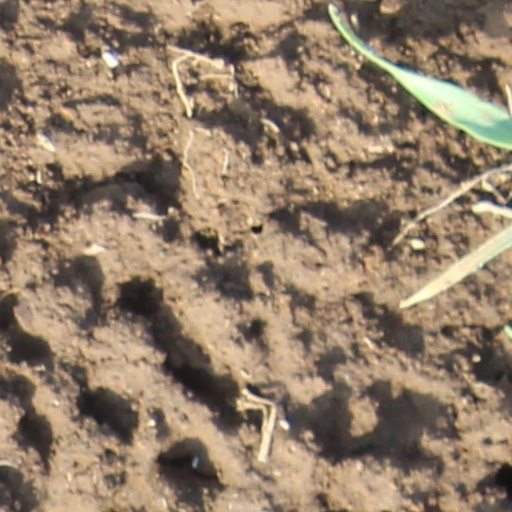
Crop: wheat